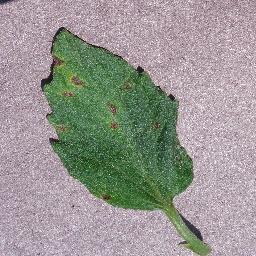
Label: Tomato___Septoria_leaf_spot